J. Samuel White

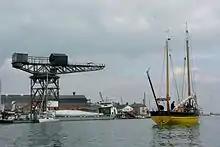
The hammerhead crane

An expansion of the yard in 1911 led to the purchase of a large 80 ton hammerhead crane from Babcock & Wilcox of Renfrew, Scotland. The crane was installed in 1912 on the Cowes side of the river and still survives, it was last used in 2004, and now Grade II* listed.